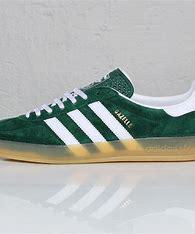
Brand: Adidas
Model: Gazelle Bold